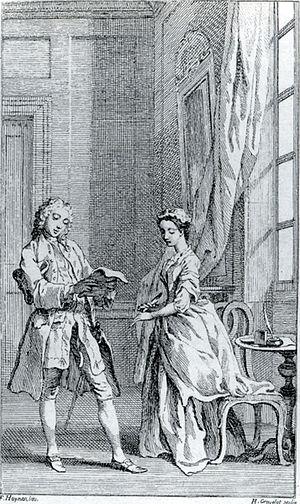
Pamela, ou la vertu récompensée, Pamela, or Virtue rewarded en anglais, est un roman épistolaire de Samuel Richardson en 1740.